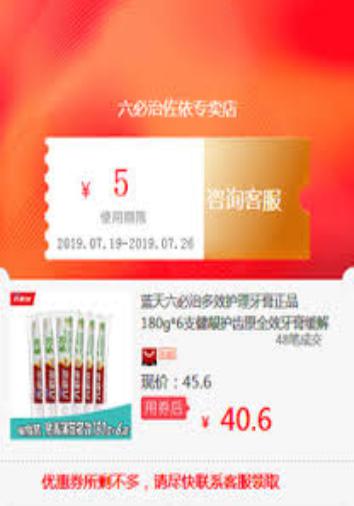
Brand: lantianliubizhi
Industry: Necessities